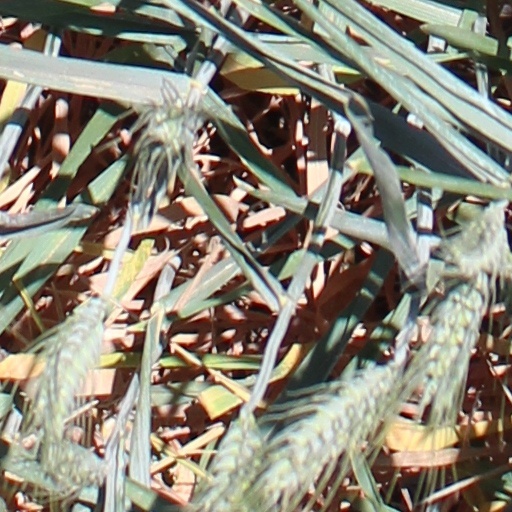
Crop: wheat